Modulation (music)

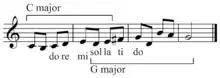
Example of modulation from the tonic to the dominant.

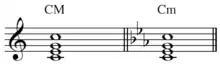
"Key signature change" example: C major to C minor.

In music, modulation is the change from one tonality (tonic, or tonal center) to another. This may or may not be accompanied by a change in key signature (a key change). Modulations articulate or create the structure or form of many pieces, as well as add interest. Treatment of a chord as the tonic for less than a phrase is considered tonicization.